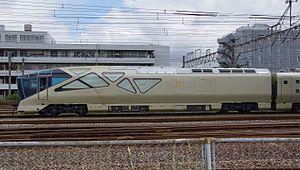
La série E001, exploitée sous le nom de Train Suite Shiki-shima est un train de croisière de luxe bi-mode électrique / diesel exploité par la East Japan Railway Company depuis le 1ᵉʳ mai 2017.